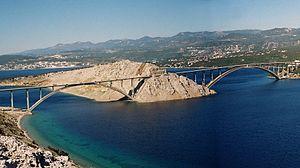
Panorama sur le Pont de Krk et ses environs, depuis l'île de Krk
Cet article a pour objet de présenter une liste de ponts remarquables de Croatie, tant par leurs caractéristiques dimensionnelles, que par leur intérêt architectural ou historique.
Le phare de Vošćica est un feu actif situé au nord de l'île Krk dans le Comitat de Primorje-Gorski Kotar en Croatie. Le phare est exploité par la société d'État Plovput.
Le Pont de Krk est un pont en arc mesurant 1430 m de longueur, il relie l'île croate de Krk à la Croatie et permet ainsi le passage de plus d'un million de véhicules par an. Il est le second plus long pont en arc en béton du monde et figure parmi les plus grandes arches jamais réalisées. Il fut inauguré le 19 juillet 1980 et portait initialement le nom Titov most en mémoire du président yougoslave Josip Broz Tito.